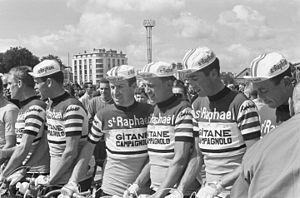
Jean Stablewsky, dit Jean Stablinsky est un coureur cycliste français d'origine polonaise, qui fit une brillante carrière de 1952 à 1968, remportant au total 106 victoires professionnelles. Elle fut marquée par quatre titres de champion de France sur route, un titre de champion du monde sur route, une victoire au Tour d'Espagne 1958 et lors de classiques dont le Grand Prix de Francfort, Paris-Bruxelles et l'Amstel Gold Race. Il fut un fidèle coéquipier de Jacques Anquetil, dont il fut le capitaine de route.